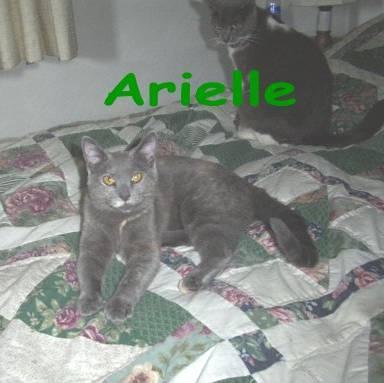
cat